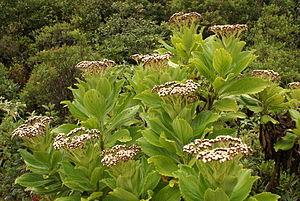
Psiadia boivinii (noms locaux